Where Your Eyes Linger

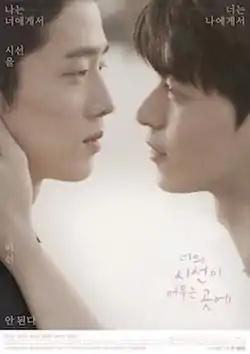
Promotional poster

Where Your Eyes Linger is a 2020 South Korean web series starring Han Gi-chan, Jang Eui-soo, Choi Kyu-ri, and Jeon Jae-young. It is an original drama of W-STORY, and is available for streaming on its platform from May 22 to June 12, 2020, with two episodes every Friday at 12:00 (KST) for 8 episodes. It is also available for streaming on Viki in over 200 countries.